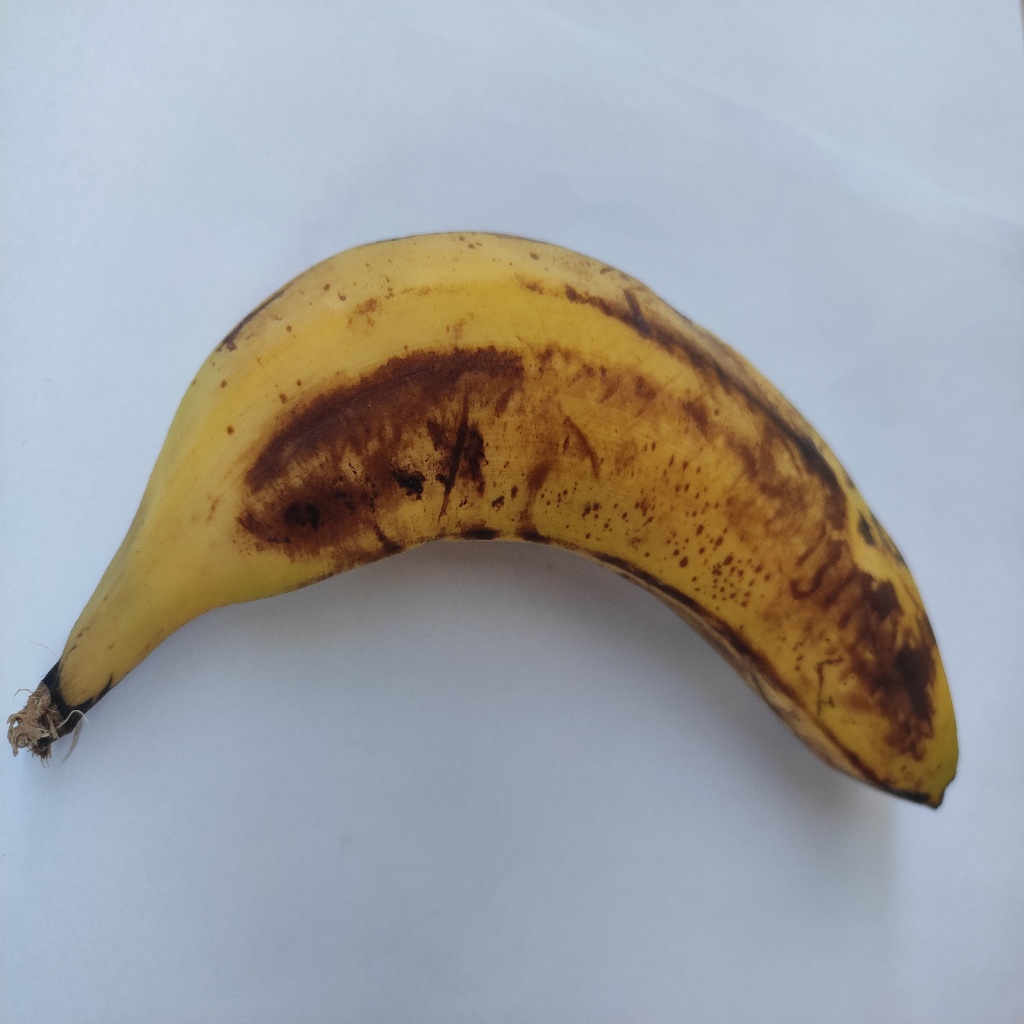
Crop: banana
Quality class: Defect